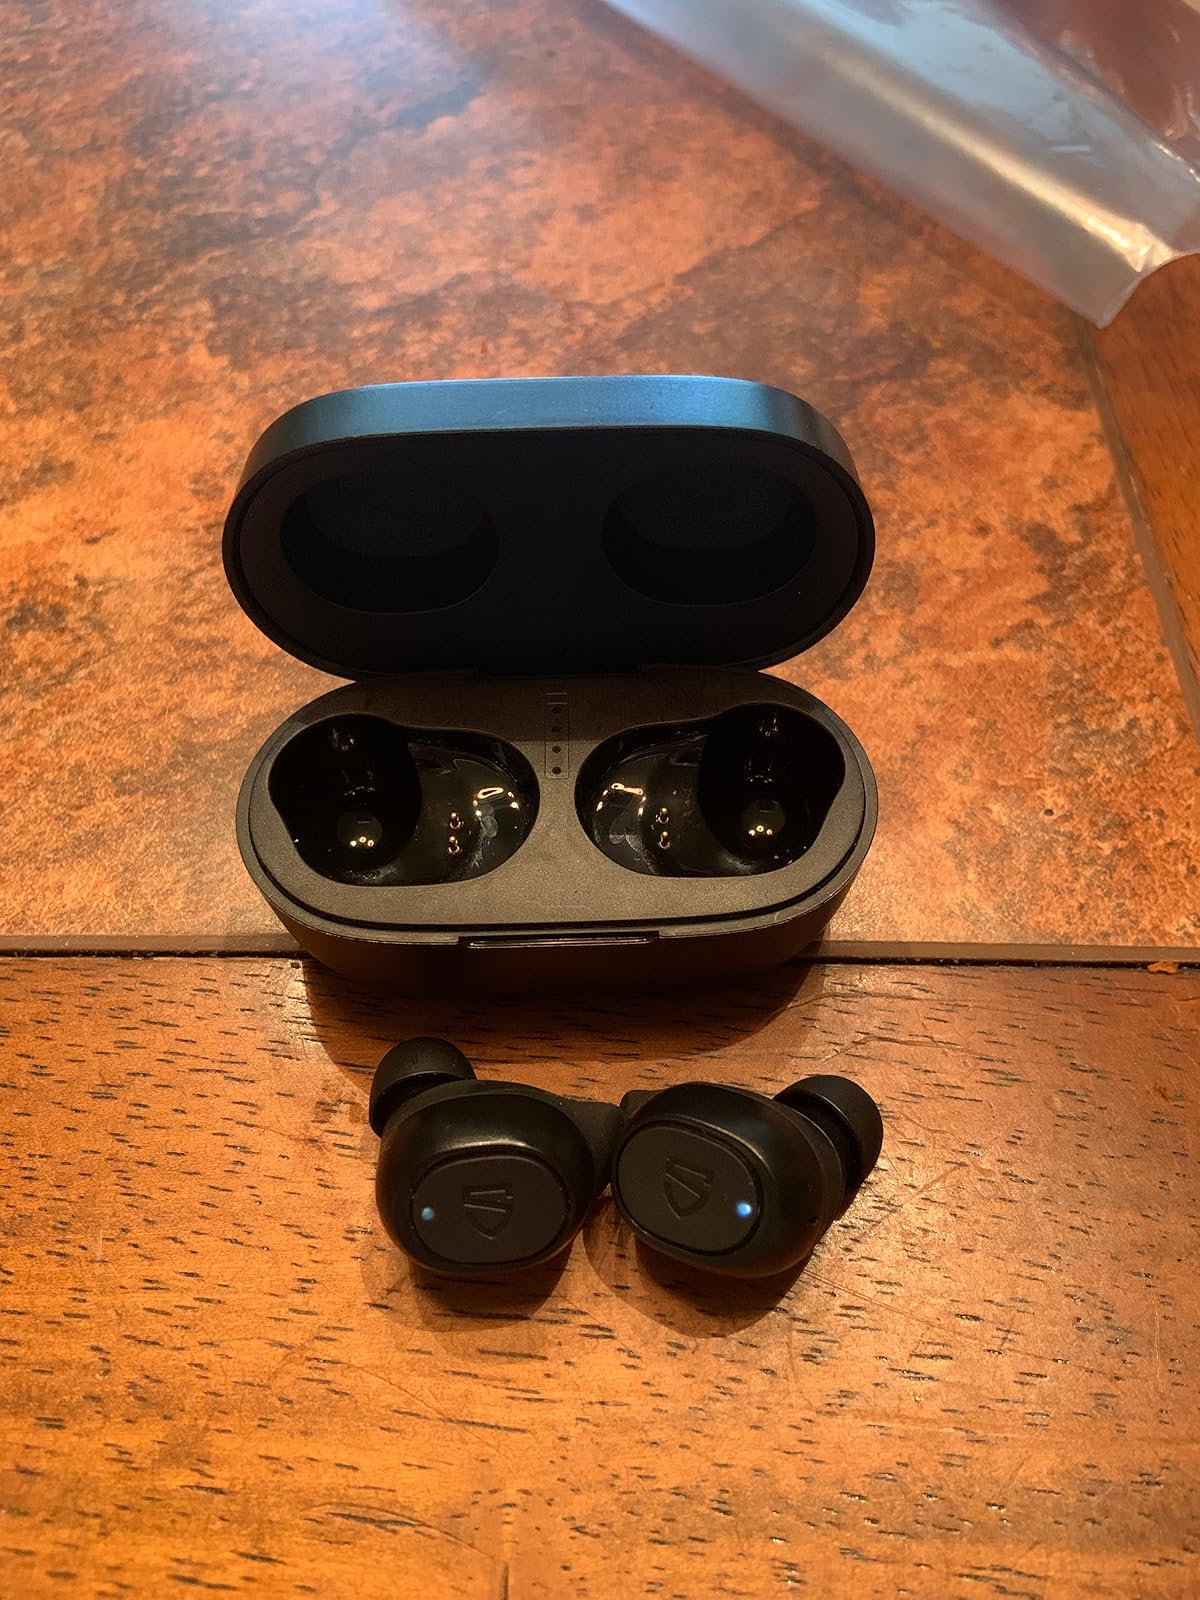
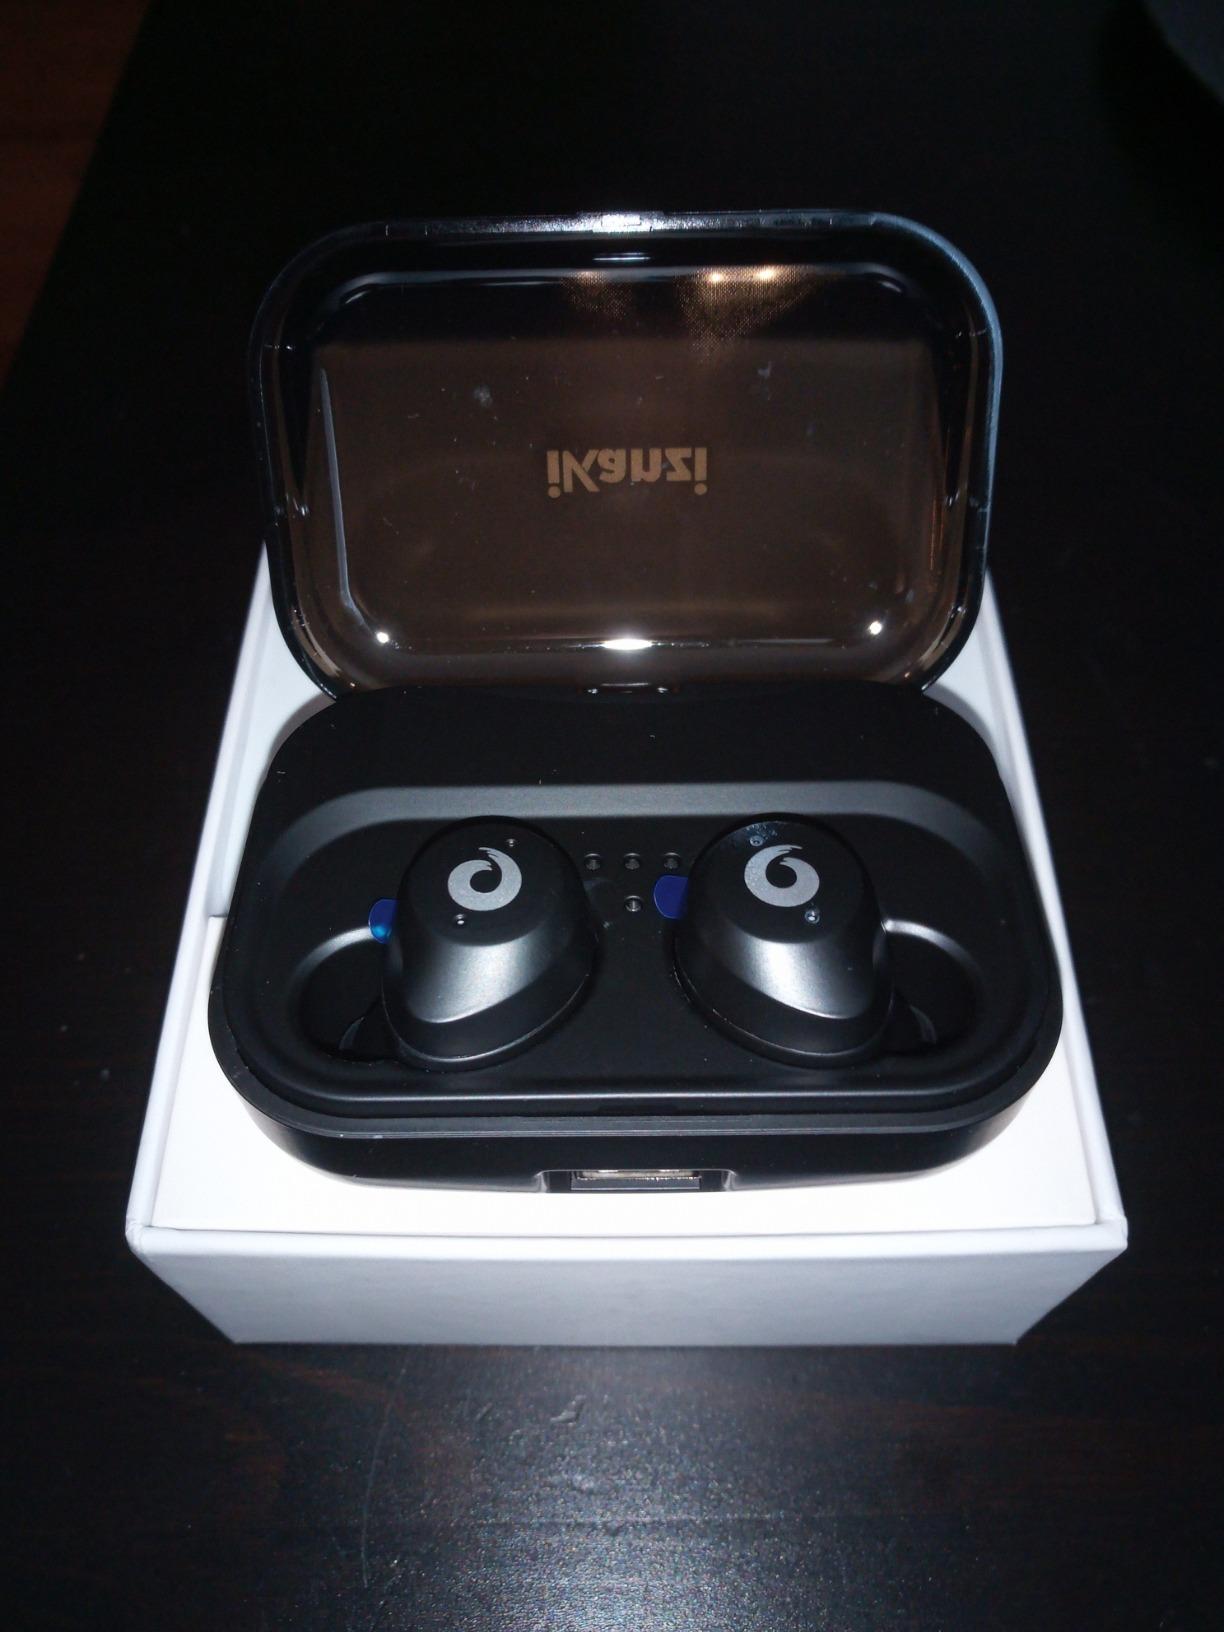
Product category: earbuds
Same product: no